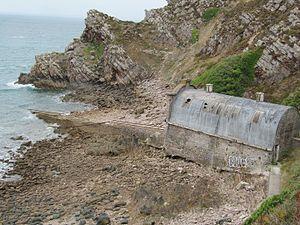
Cale et abri du canot de sauvetage
La Société centrale de sauvetage des naufragés était une association française dont la mission était le sauvetage des personnes en danger en mer, créée en 1865, et aujourd'hui remplacée par la Société nationale de sauvetage en mer.
Le cap d’Erquy est le cap au sud duquel s'est développé le port d'Erquy, commune des Côtes-d'Armor, en France. Site naturel d'environ 170 hectares, classé depuis 1978 pour son côté sauvage, il a été acheté en 1977 par le Conseil général des Côtes-d'Armor qui en assure l'entretien et gère la fréquentation touristique, notamment par les randonneurs. Des falaises de grès rose d'une soixantaine de mètres de hauteur, ainsi que d'anciennes carrières y sont visibles.